Alexei Sitnikov

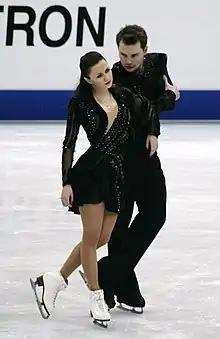
Zlobina/Sitnikov at the 2012 Worlds

Alexei Alexandrovich Sitnikov (born 23 May 1986) is a former competitive ice dancer. Competing for Azerbaijan with Julia Zlobina, he is the 2013 Golden Spin of Zagreb champion, 2013 Volvo Open Cup champion, 2012 Nebelhorn Trophy silver medalist, and 2013 Winter Universiade silver medalist. They competed at the 2014 Winter Olympics, finishing 12th, and have placed as high as sixth at the European Championships (2014).